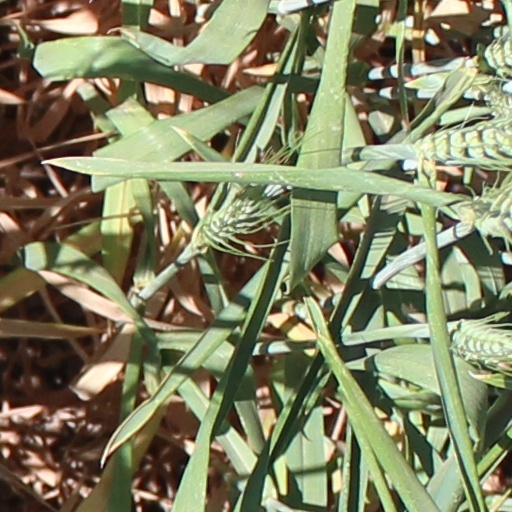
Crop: wheat